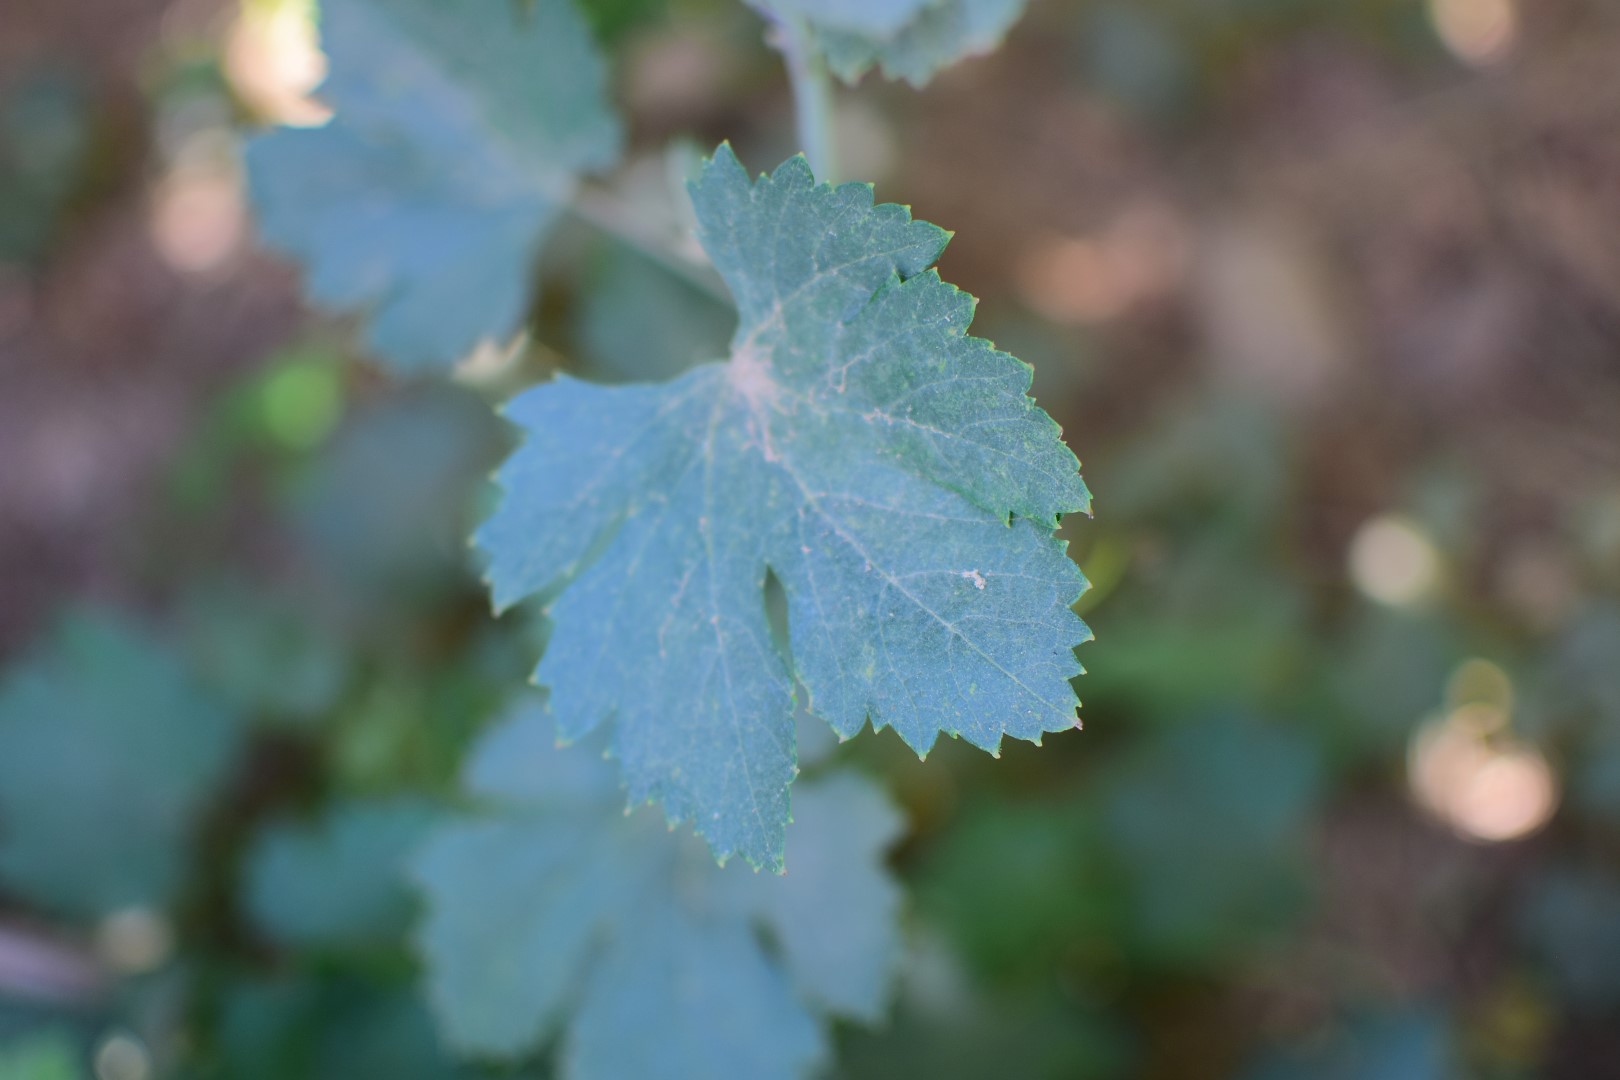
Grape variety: Halawani